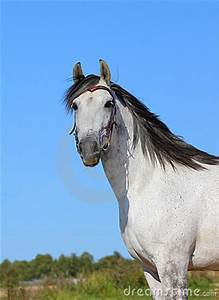
Label: horse